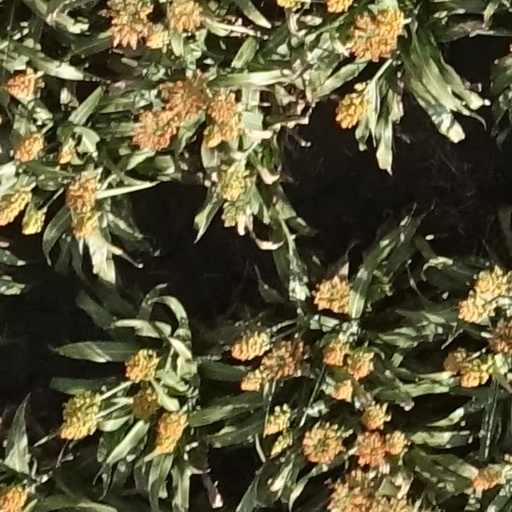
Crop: sorghum